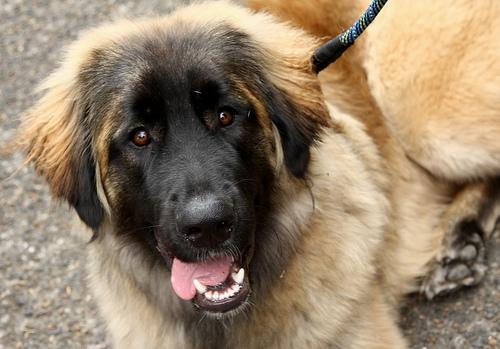
Breed: leonberger